Girl Crazy

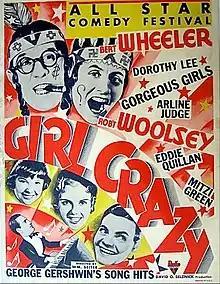
Poster for "Girl Crazy" (1932)

The 1932 RKO Radio Pictures production was very unlike the stage play except for its score. The film was tailored for the comic talents of Wheeler & Woolsey, a then-popular comedy team. In 1943, Metro-Goldwyn-Mayer produced a lavish version starring Mickey Rooney and Judy Garland. In 1965, MGM once again made the musical into a film, for Connie Francis. Unlike the previous two versions, the title was changed to "When the Boys Meet the Girls". It co-starred Herman's Hermits, Sam the Sham and the Pharaohs, Louis Armstrong, and Liberace. A number of Gershwin songs were retained, including "Embraceable You", "Bidin' My Time", "But Not for Me", "Treat Me Rough", and "I Got Rhythm".